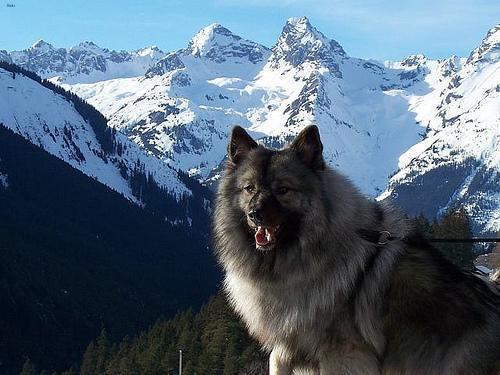
keeshond